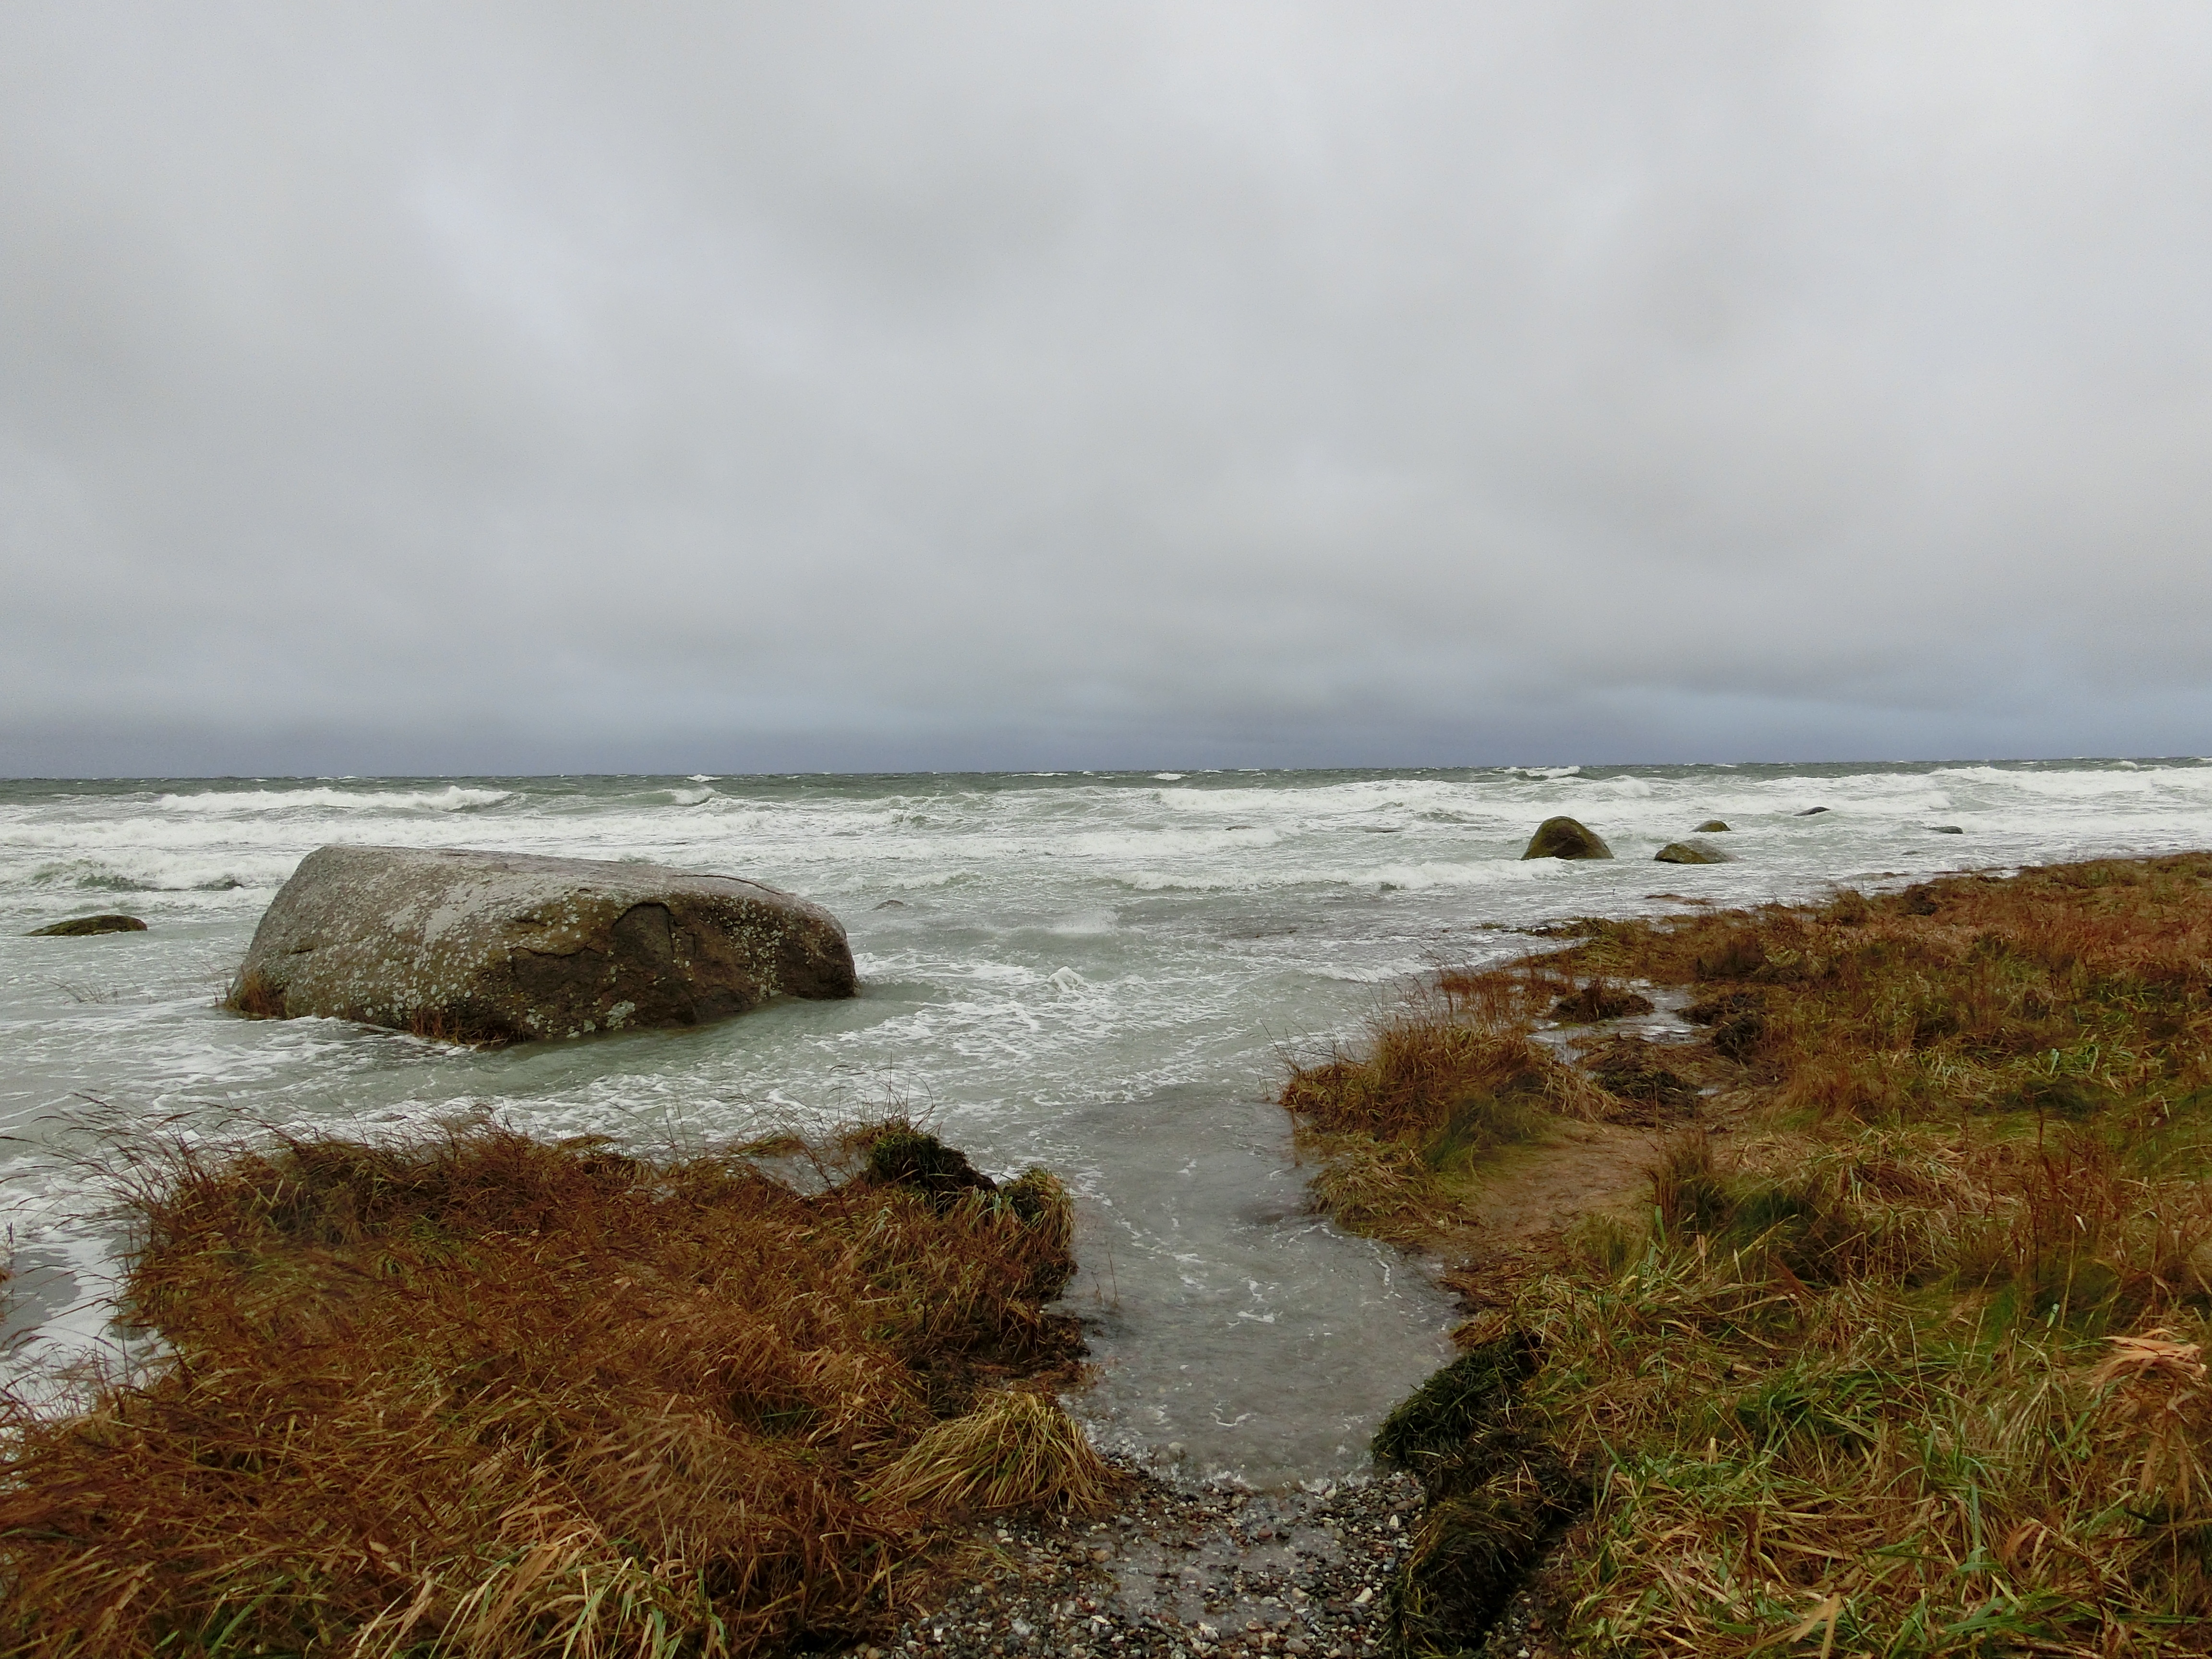
beach, sea, coast, water, sand, rock, ocean, horizon, cloud, morning, shore, wave, wind, cliff, cove, bay, terrain, material, body of water, clouds, habitat, loch, baltic sea, cape arkona, rugen, natural environment, atmospheric phenomenon, wind wave